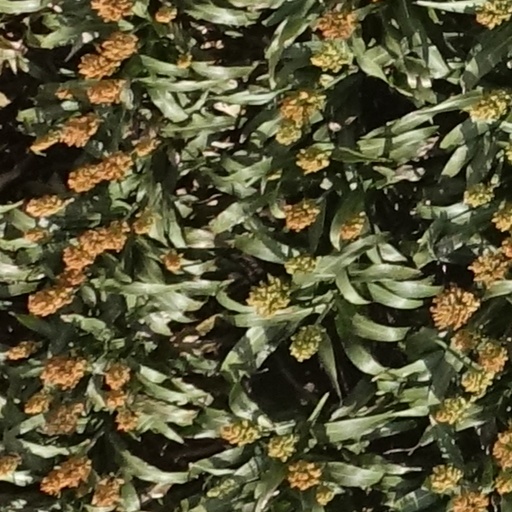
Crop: sorghum